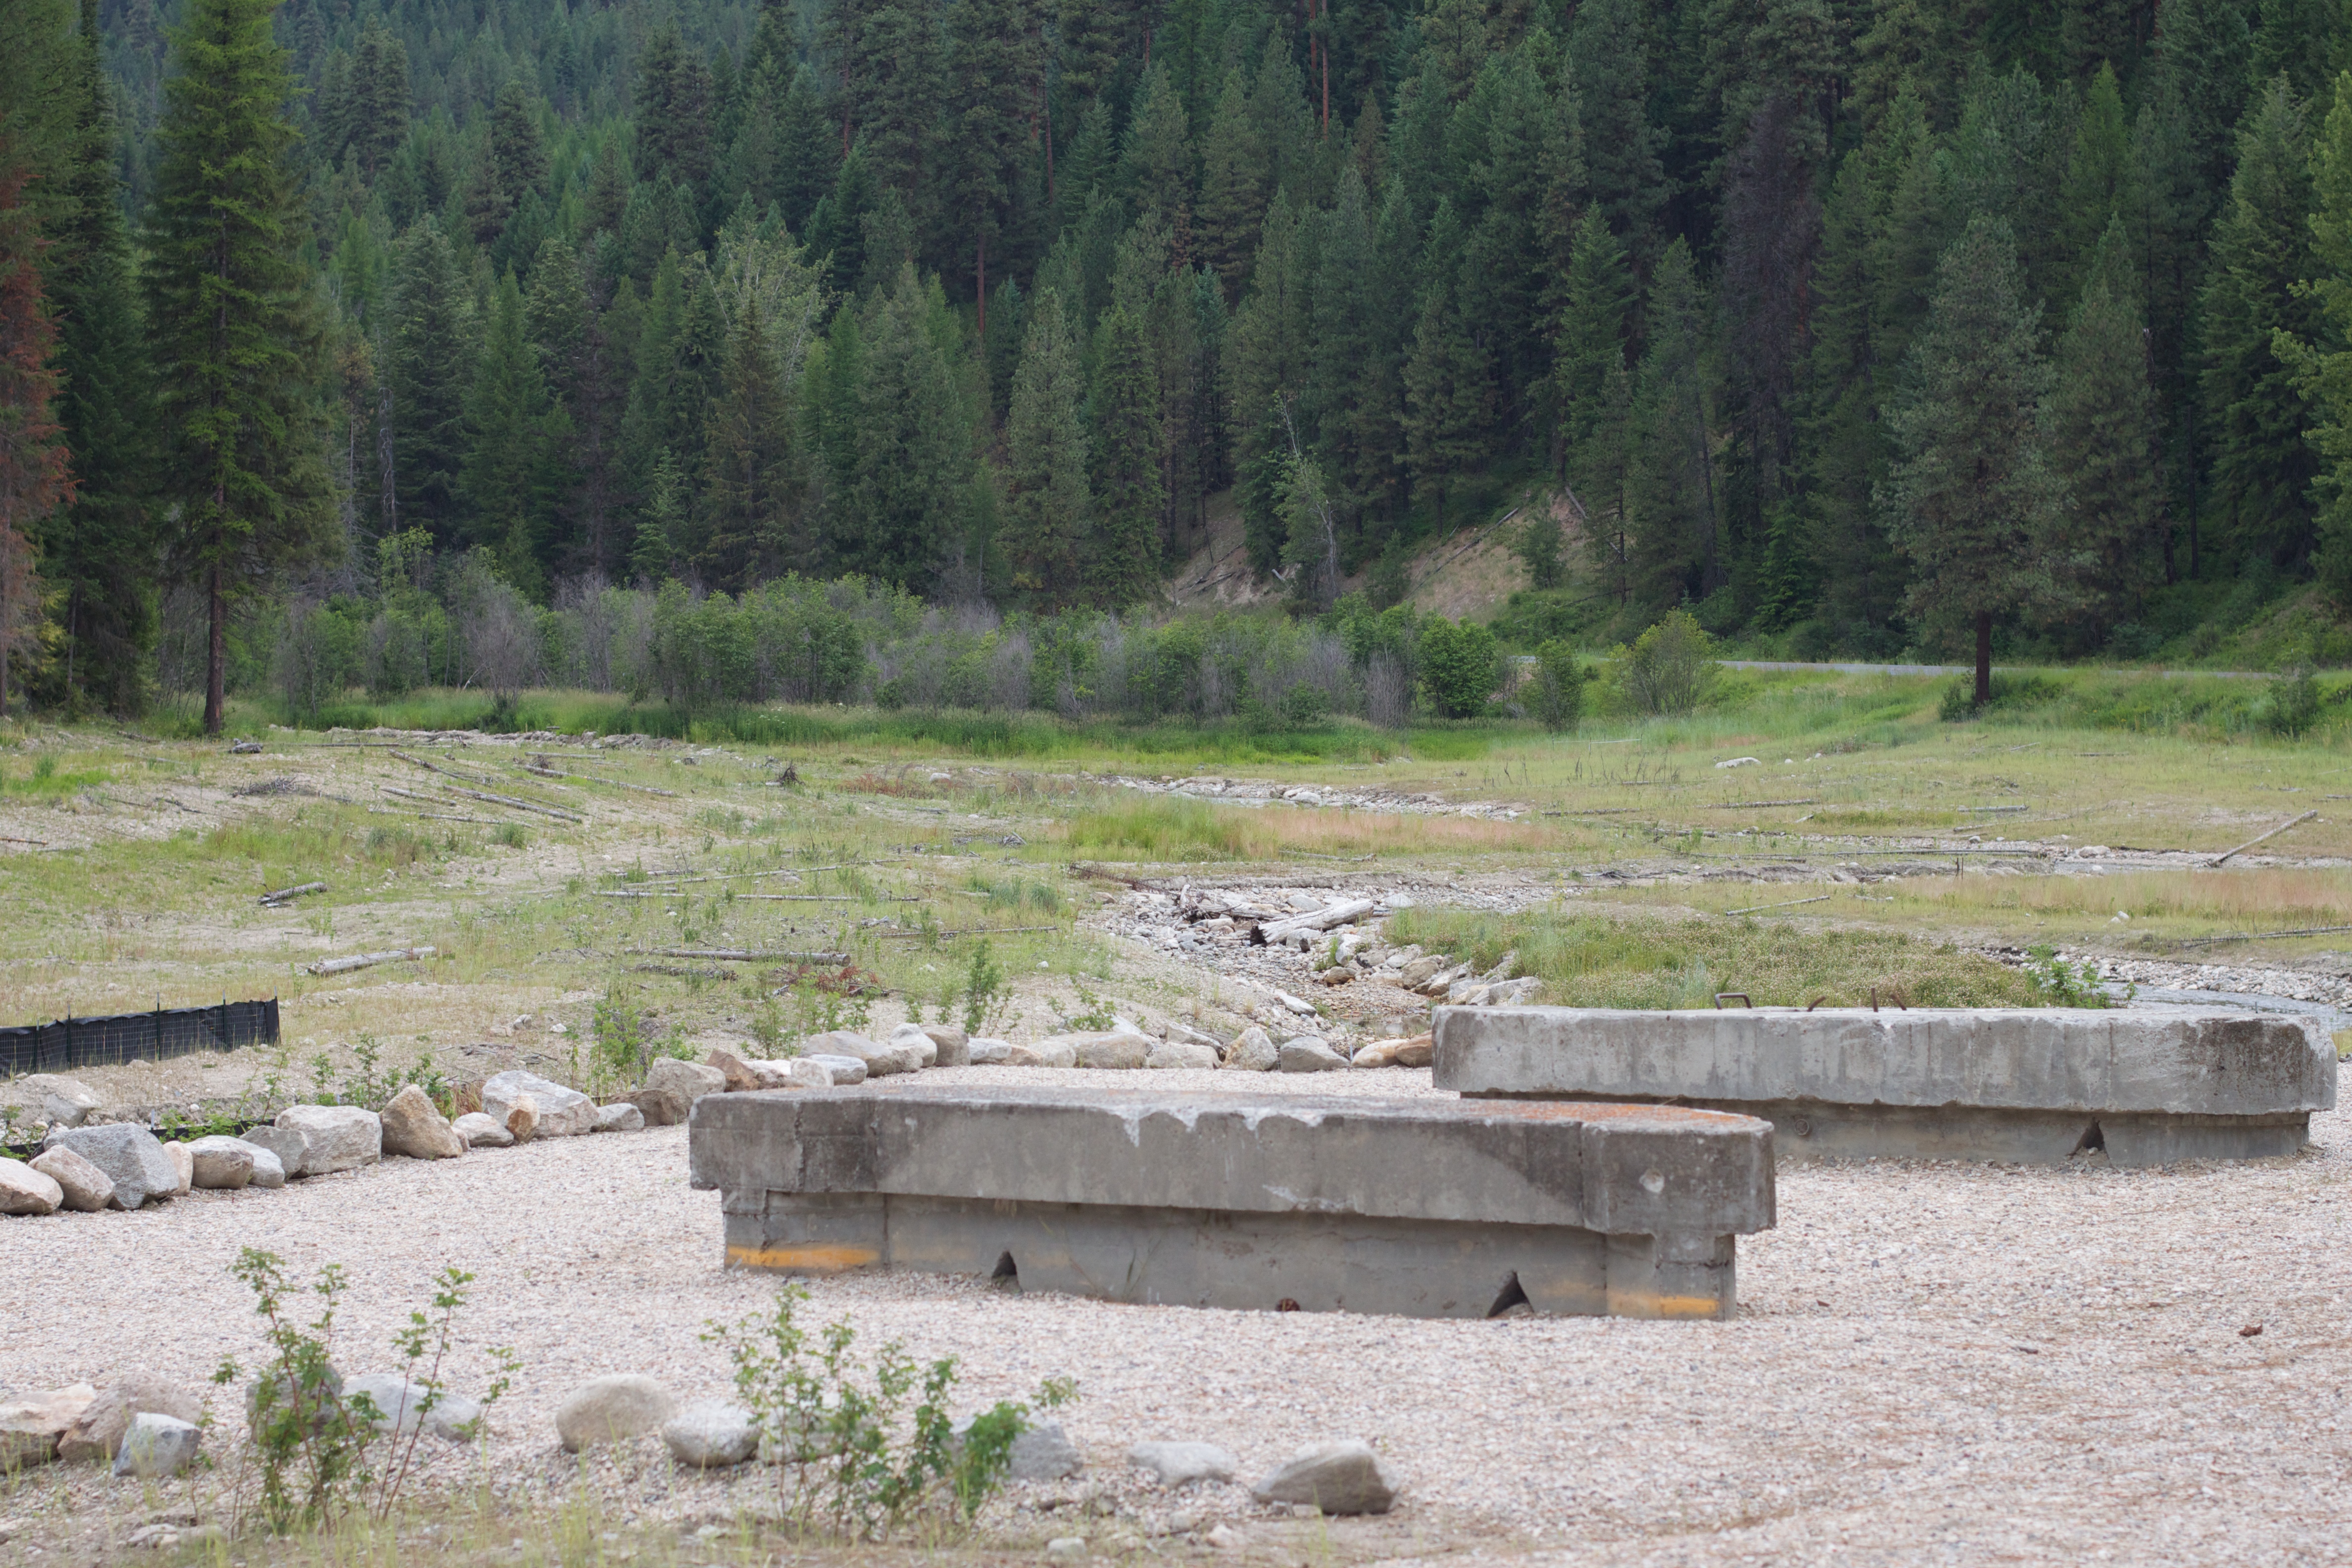
landscape, tree, pond, washington, odyssey, state park